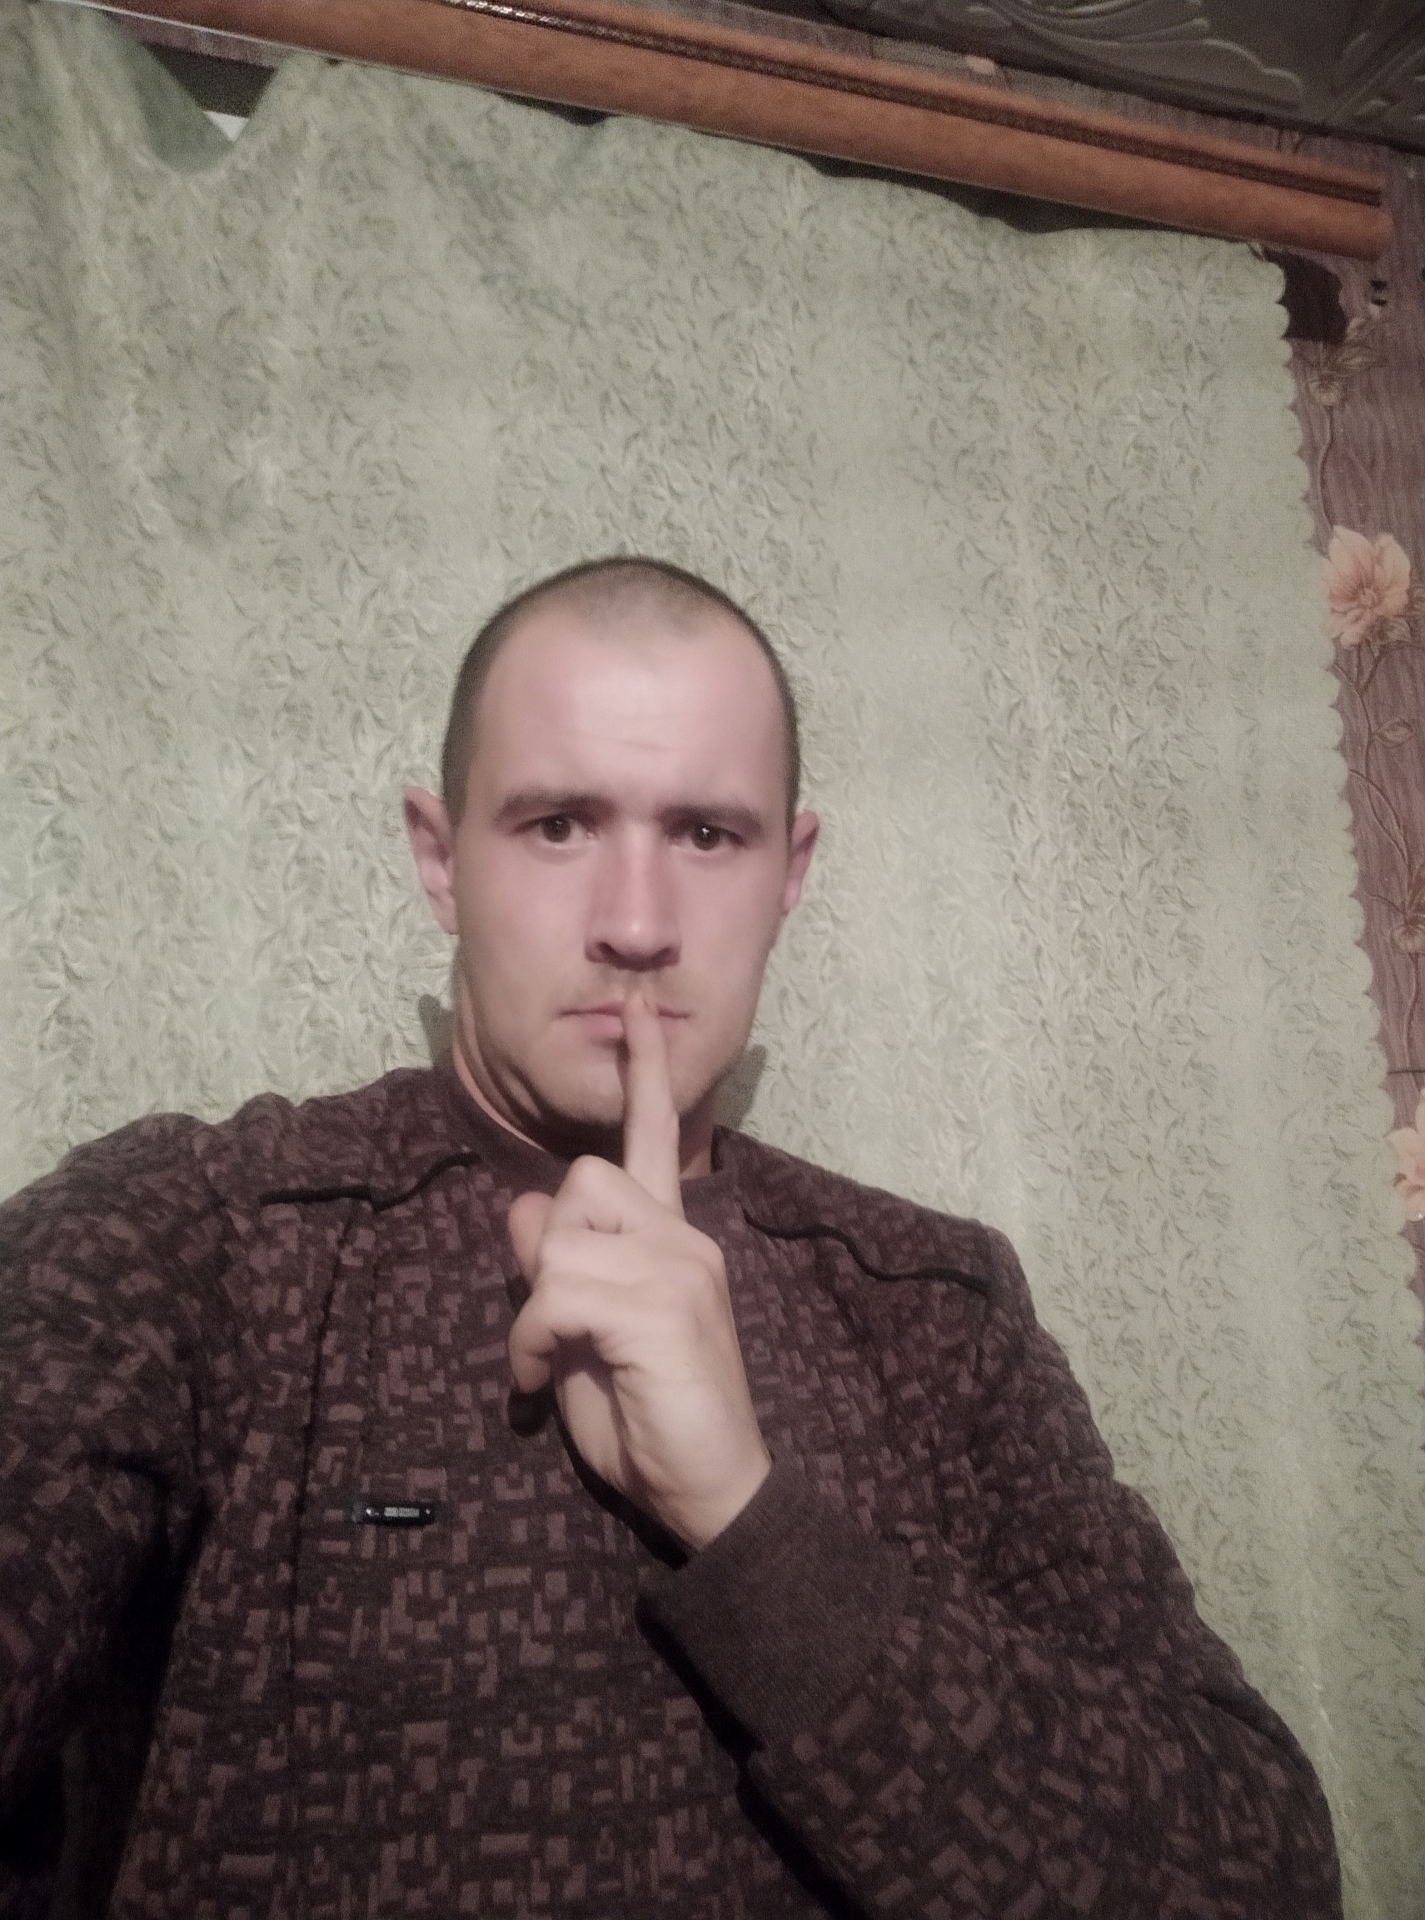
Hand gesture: mute